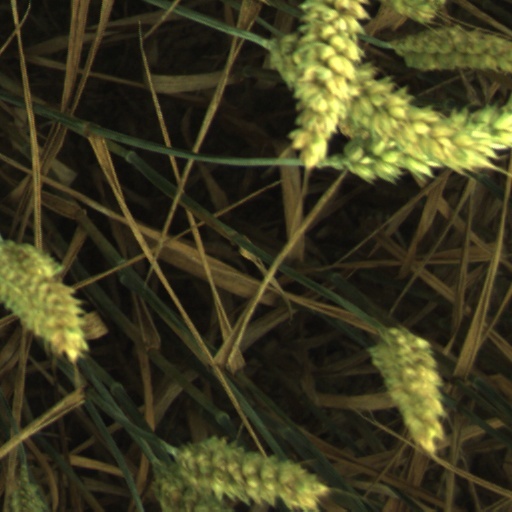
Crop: wheat